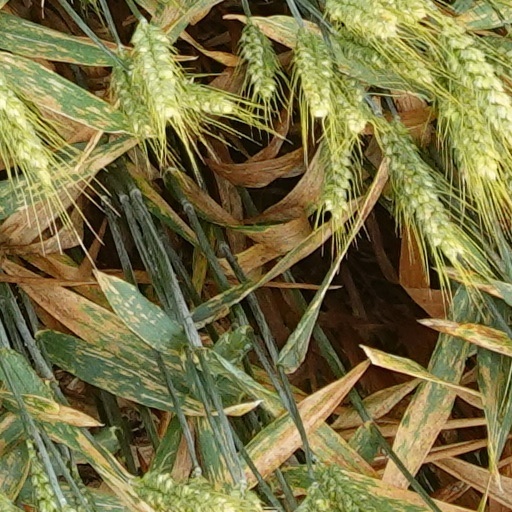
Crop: wheat